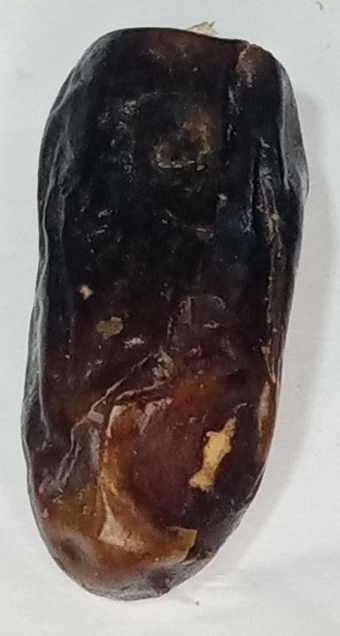
Variety: gajar
Size: medium
Grade: grade-1